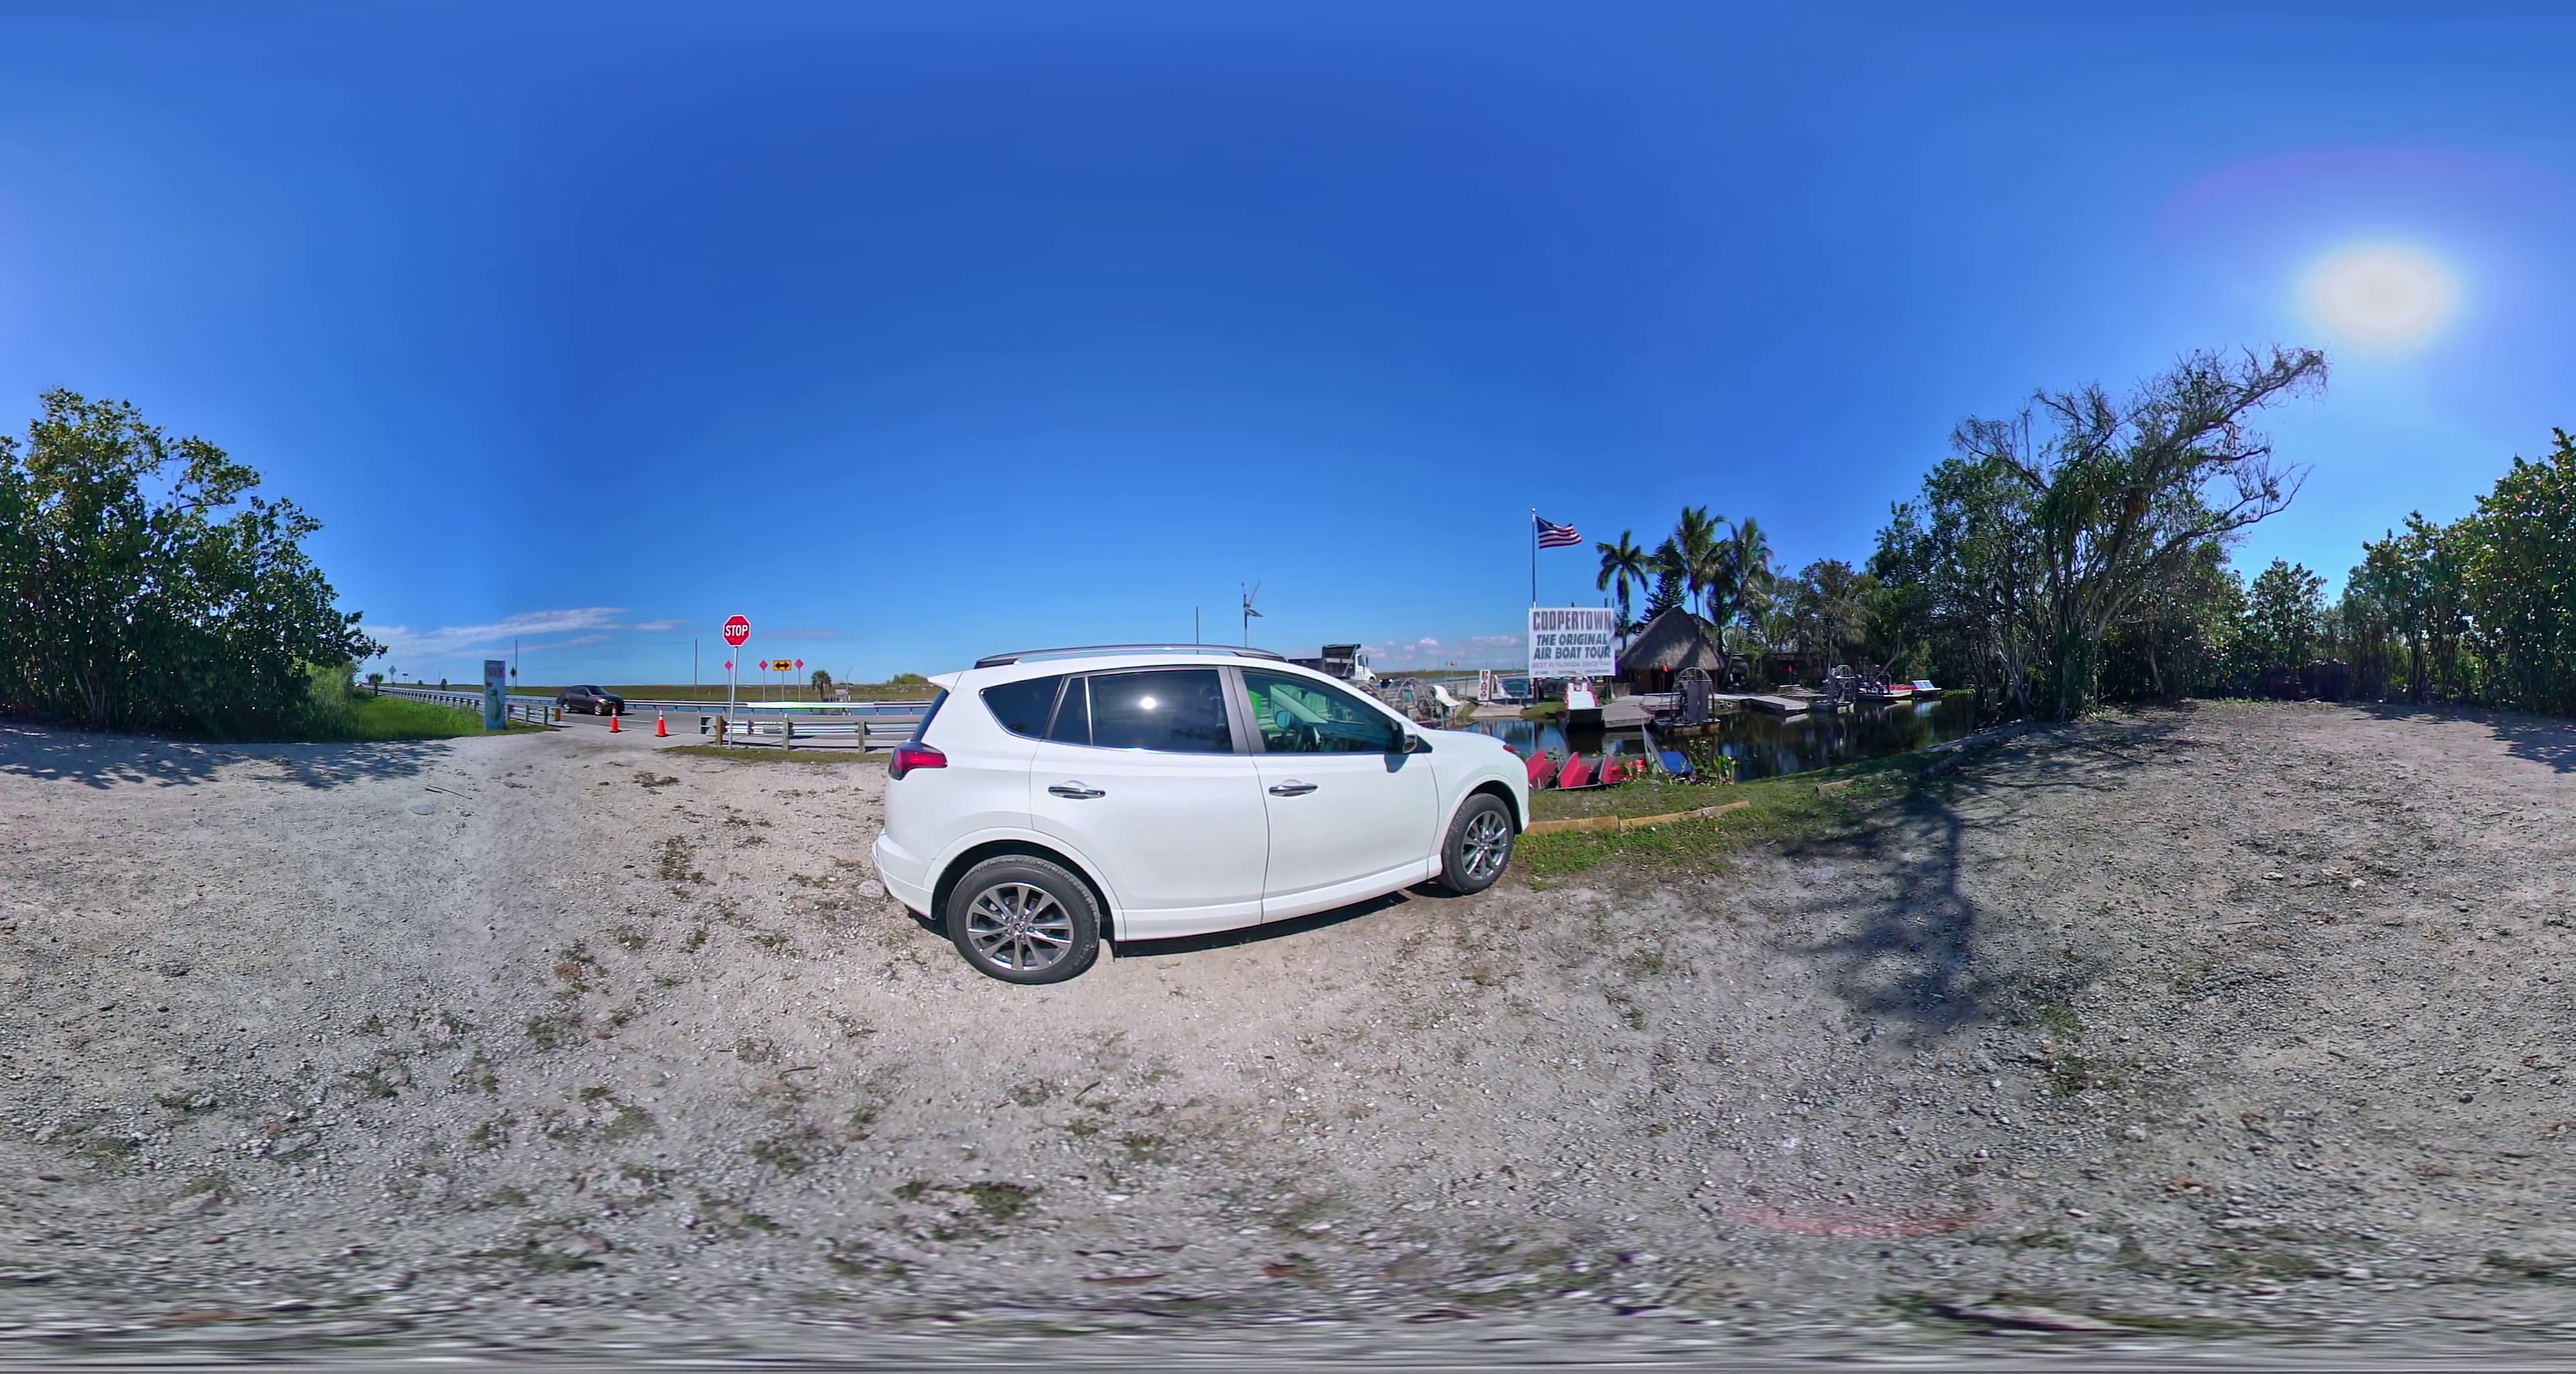
Referred object: the car near the stop sign

Referred object: the white SUV